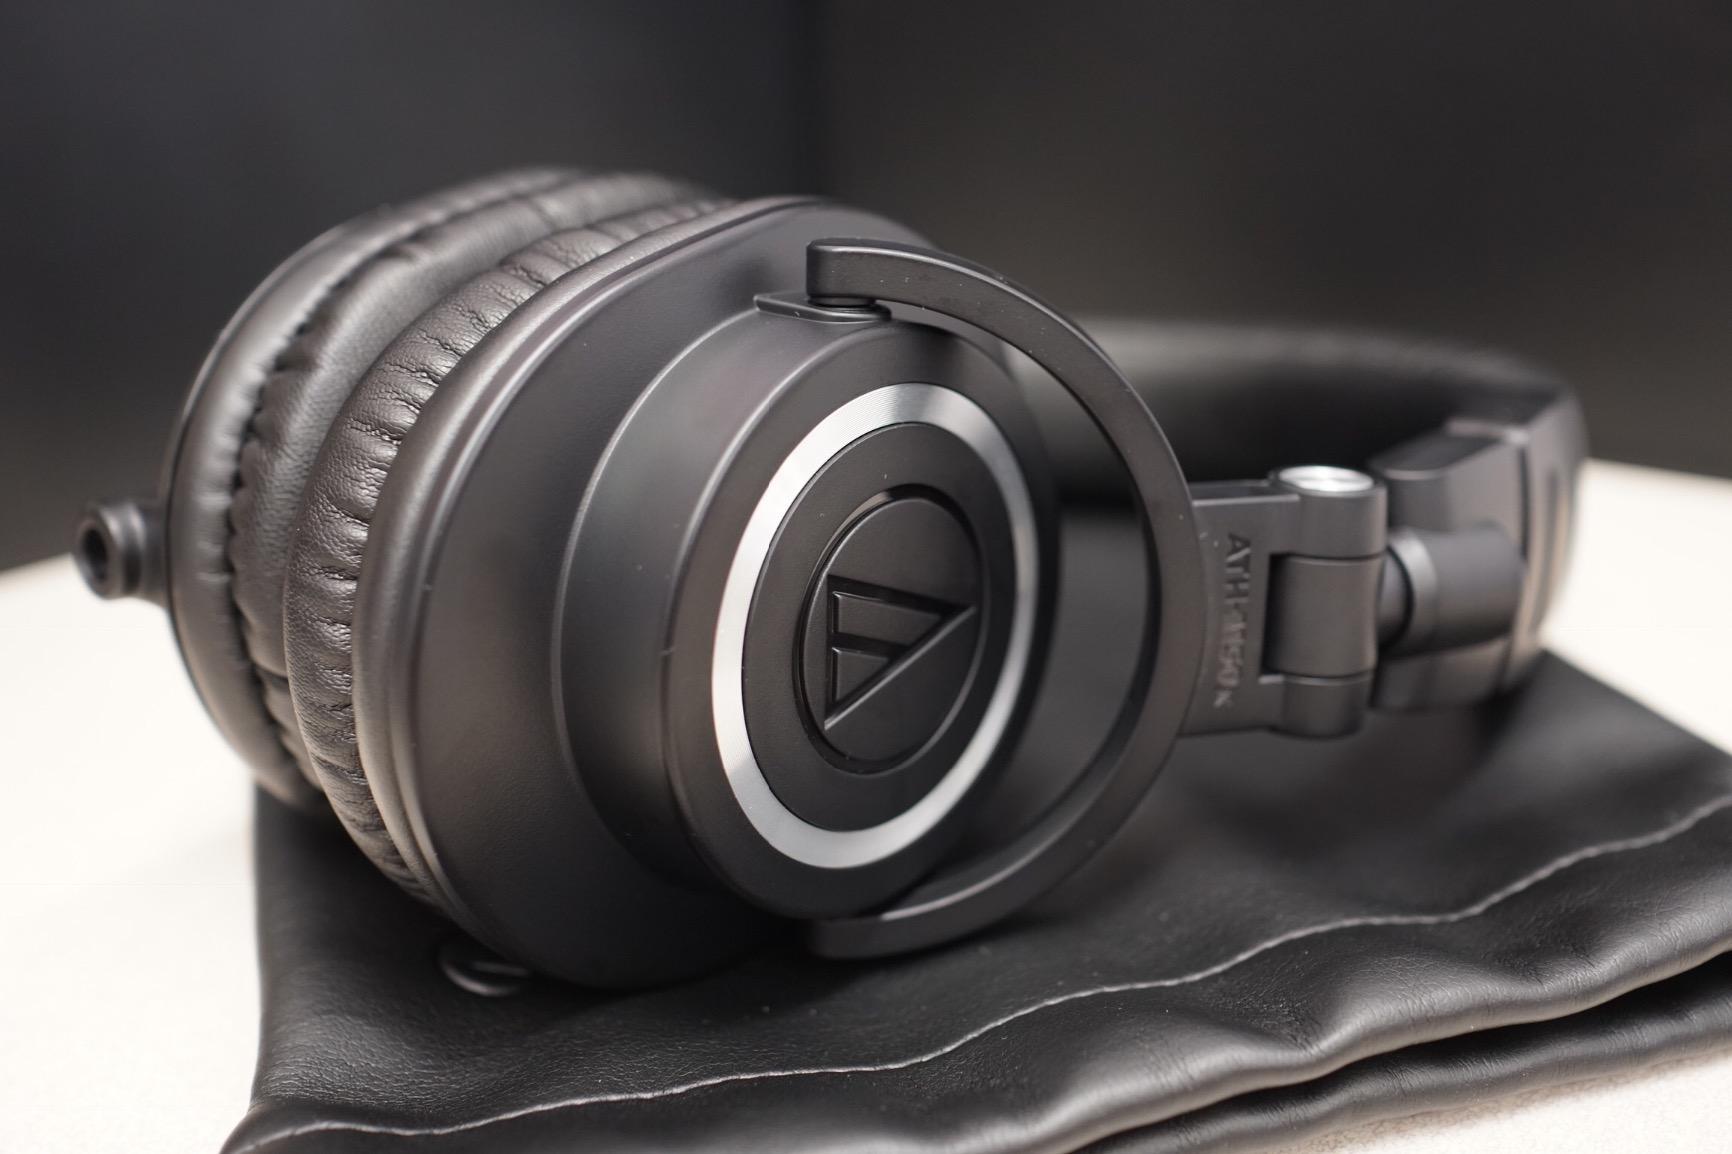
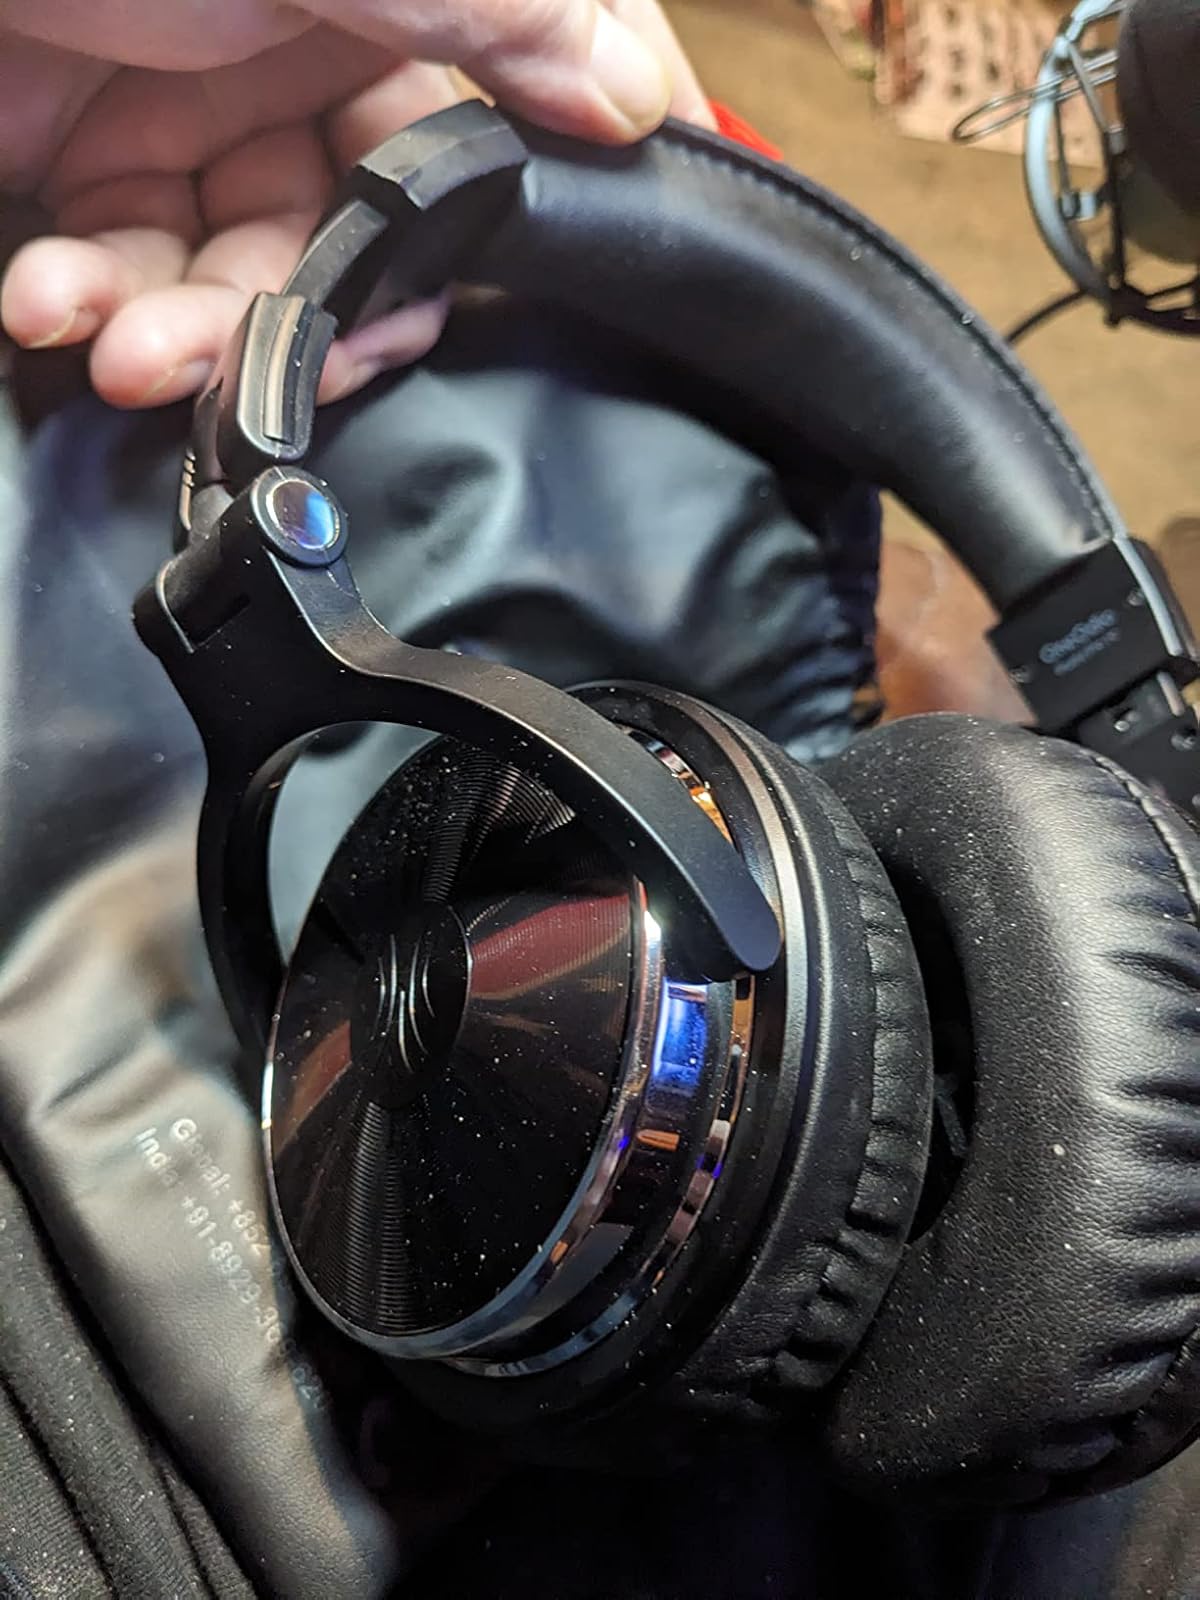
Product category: headphones
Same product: no